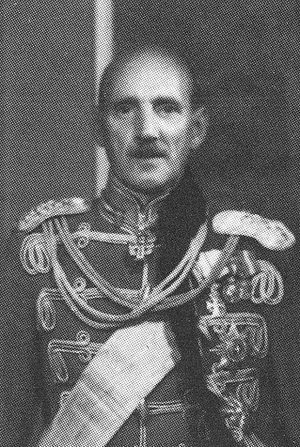
Viggo af Rosenborg
Prins Viggo, Greve af Rosenborg var en dansk prins, der var søn af Prins Valdemar og sønnesøn af Christian 9.